2010 Belgian Grand Prix

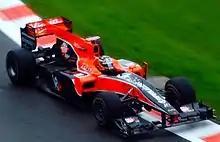
Timo Glock crashed during the second practice session

Some teams modified their cars for better efficiency on the track's straights. Ferrari introduced a new rear wing with less downforce on Felipe Massa's F10 car for qualifying and the race. The team also added a modified diffuser and floor to maximise the F10's performance within FIA compliance restricting the size of the car's lower surface to reduce the downforce generated. Red Bull altered the RB6's brake discs for extra ballast around the car and improved performance and McLaren installed a new front wing on Button's MP4-27 vehicle to improve airflow and downforce. Renault introduced a version of McLaren's F-duct tool to their R30 car activated by the driver's left hand and directed air to the main section of the rear wing instead of the flap. The team was impressed at the F-duct's performance during practice and retained the tool for the rest of the meeting. Williams introduced new front and rear wings for their FW32 cars and Force India added a new floor to their vehicles.